Fusakichi Omori

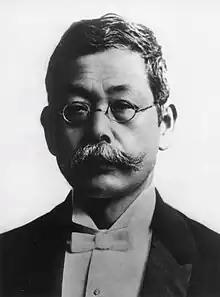
Fusakichi Omori

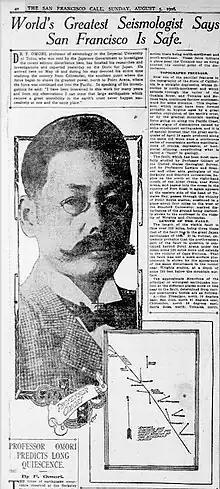
Fusakichi Omori

Omori studied physics with the initial British foreign advisors serving as professors at the Imperial University of Tokyo, especially John Milne until he left Japan in 1895, as well as Japanese colleagues including Seikei Sekiya who in 1880 became the first professor of seismology at Tokyo Imperial University.